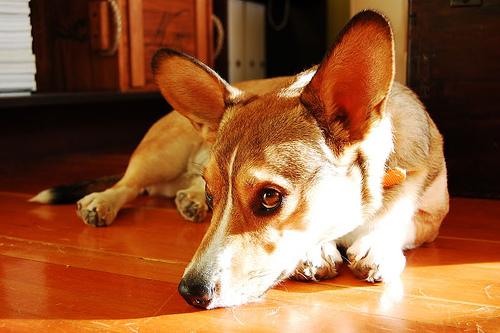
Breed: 2909-n000116-Cardigan